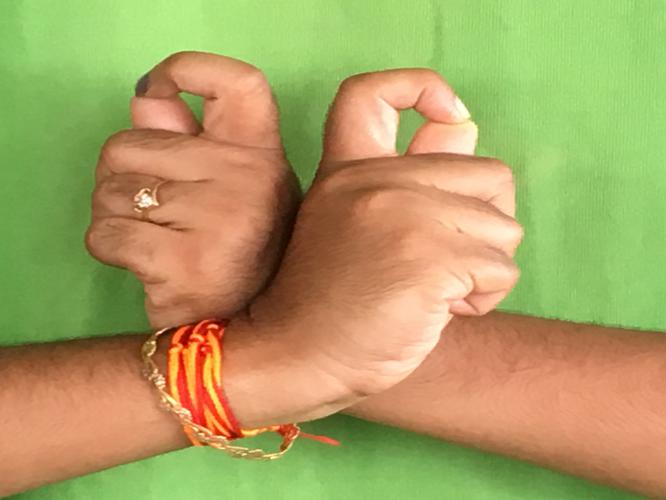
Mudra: Berunda
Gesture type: double_hand